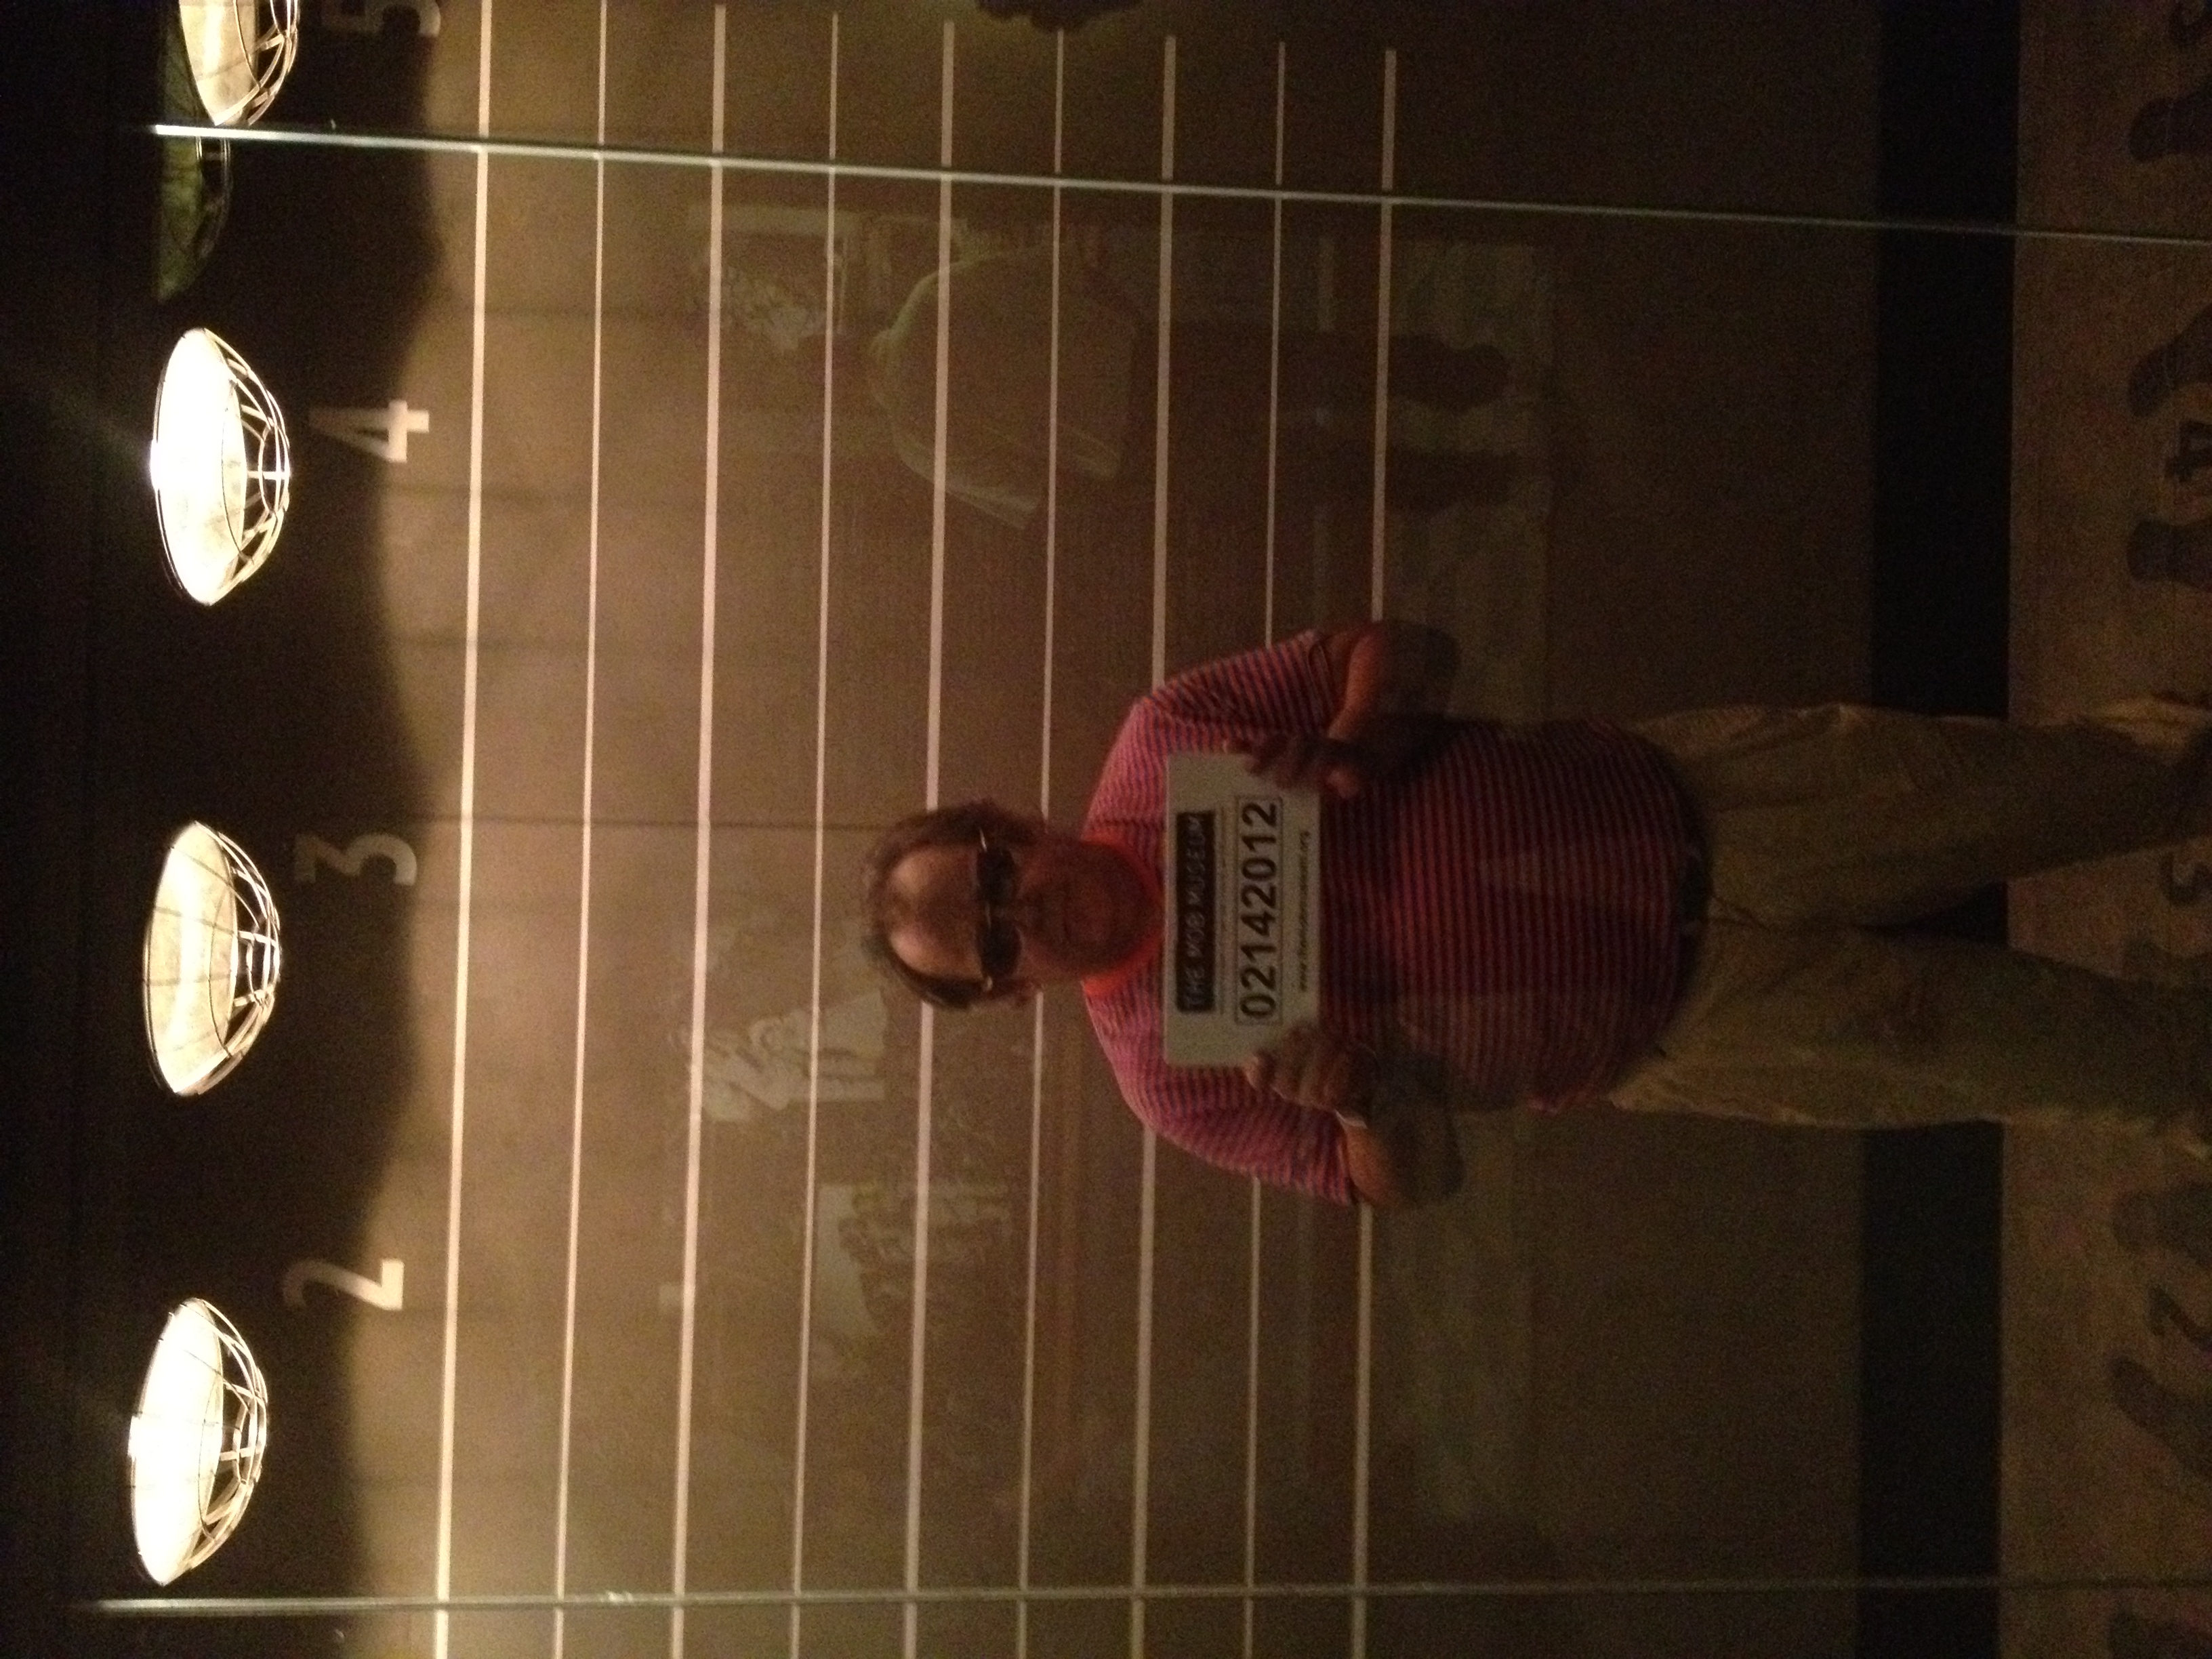
stage, performance